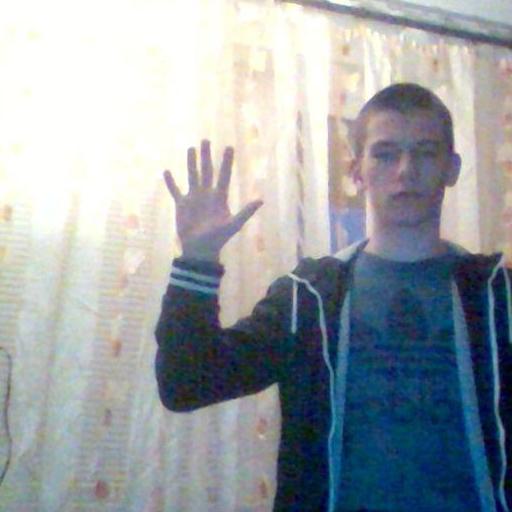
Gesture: palm